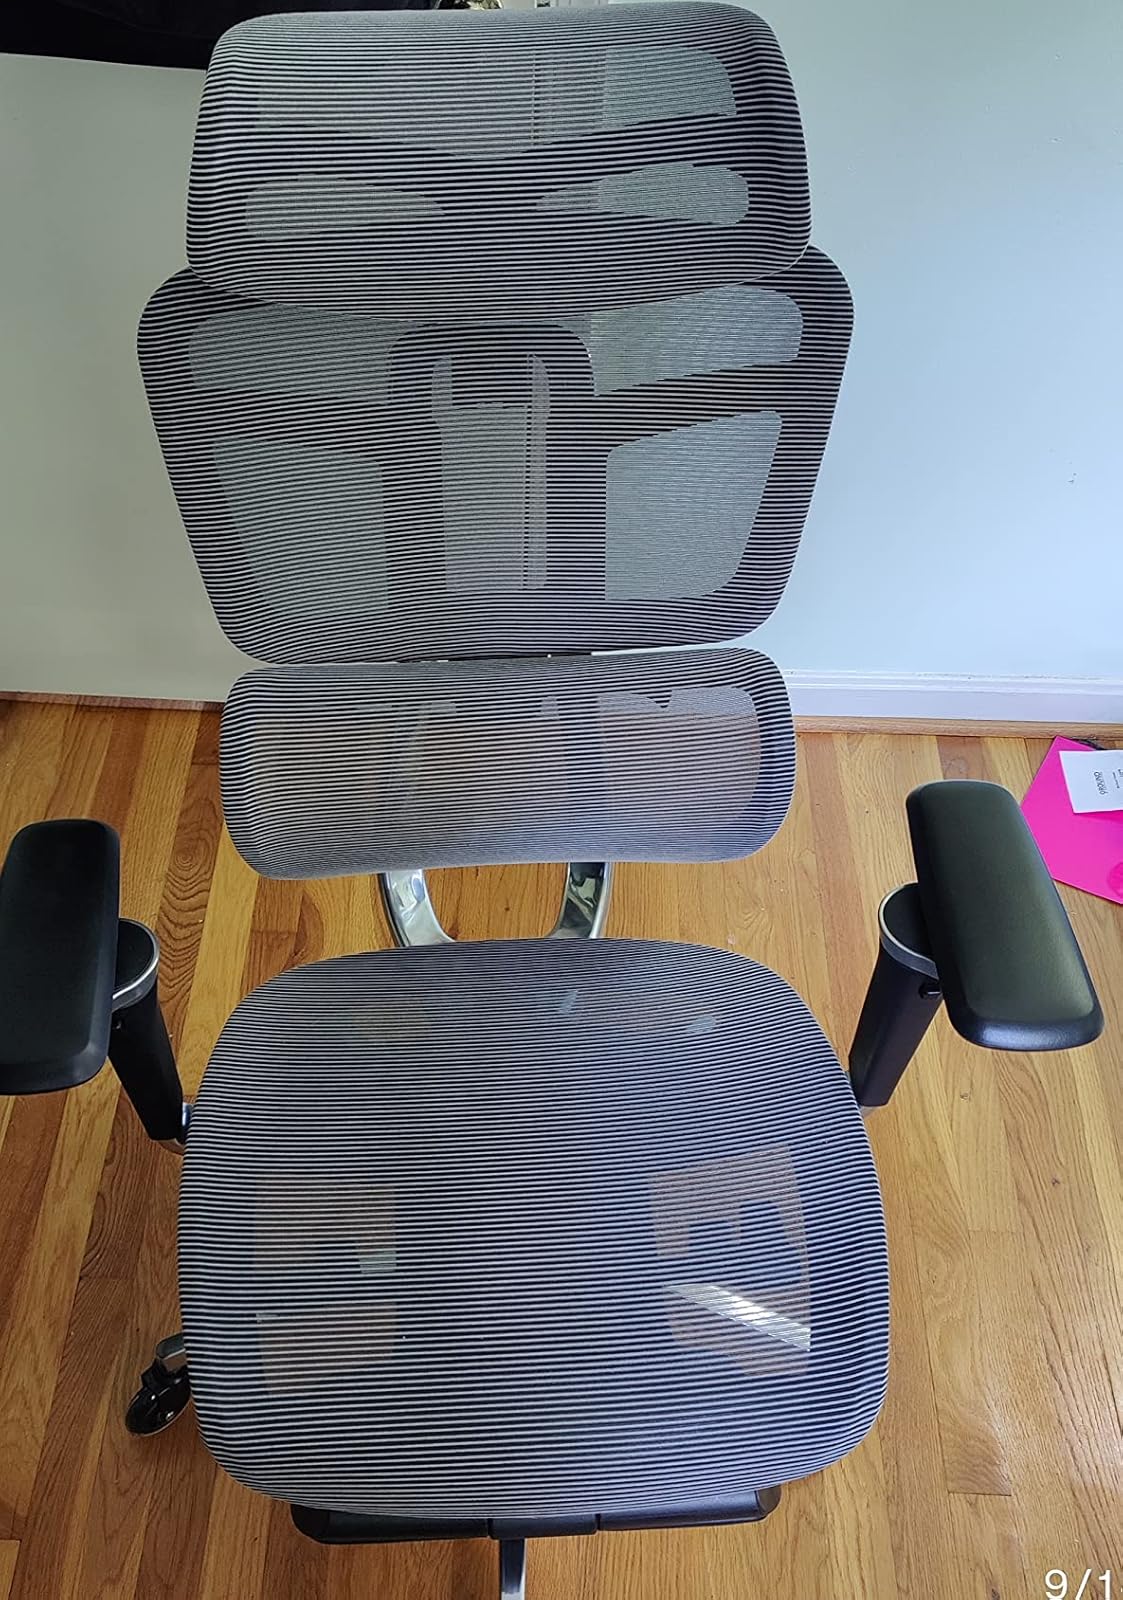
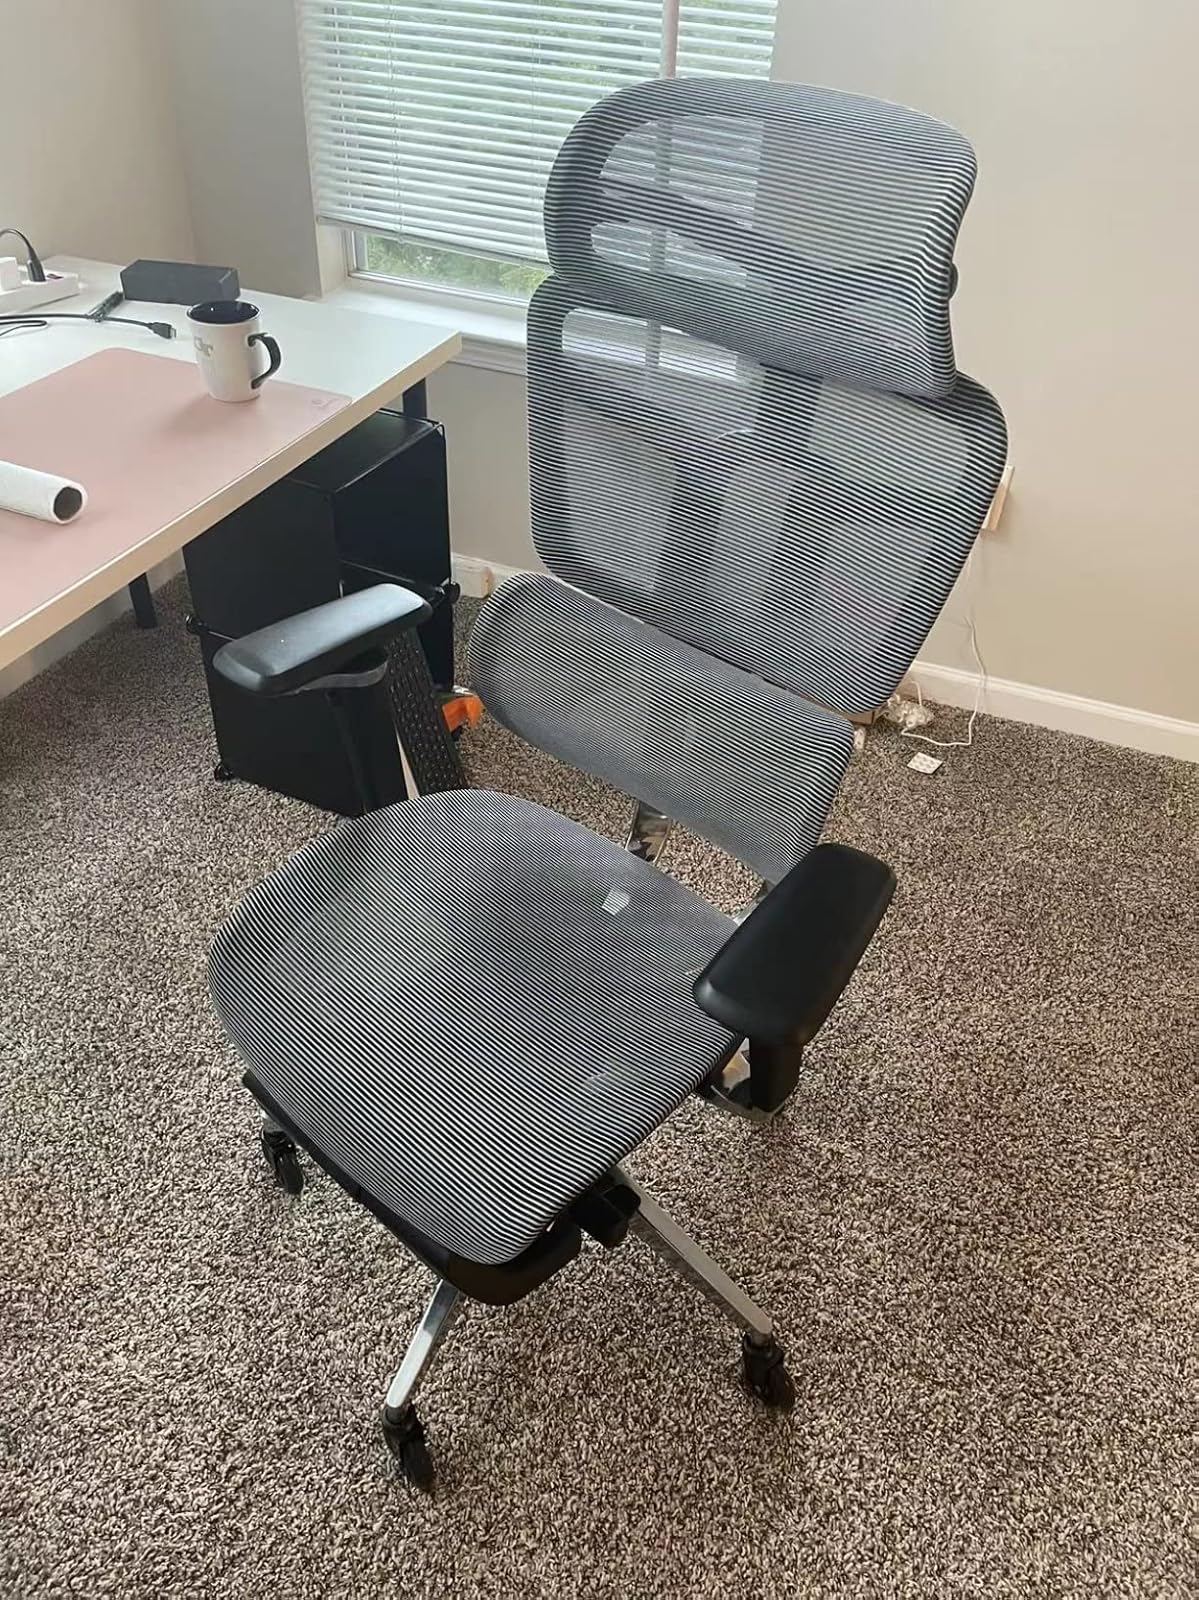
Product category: items_chair
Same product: yes